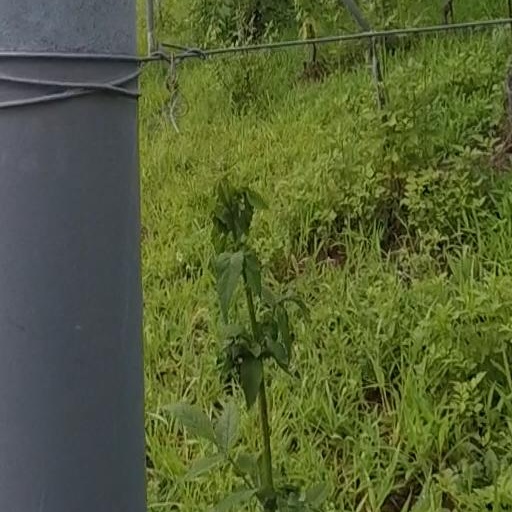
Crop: grape